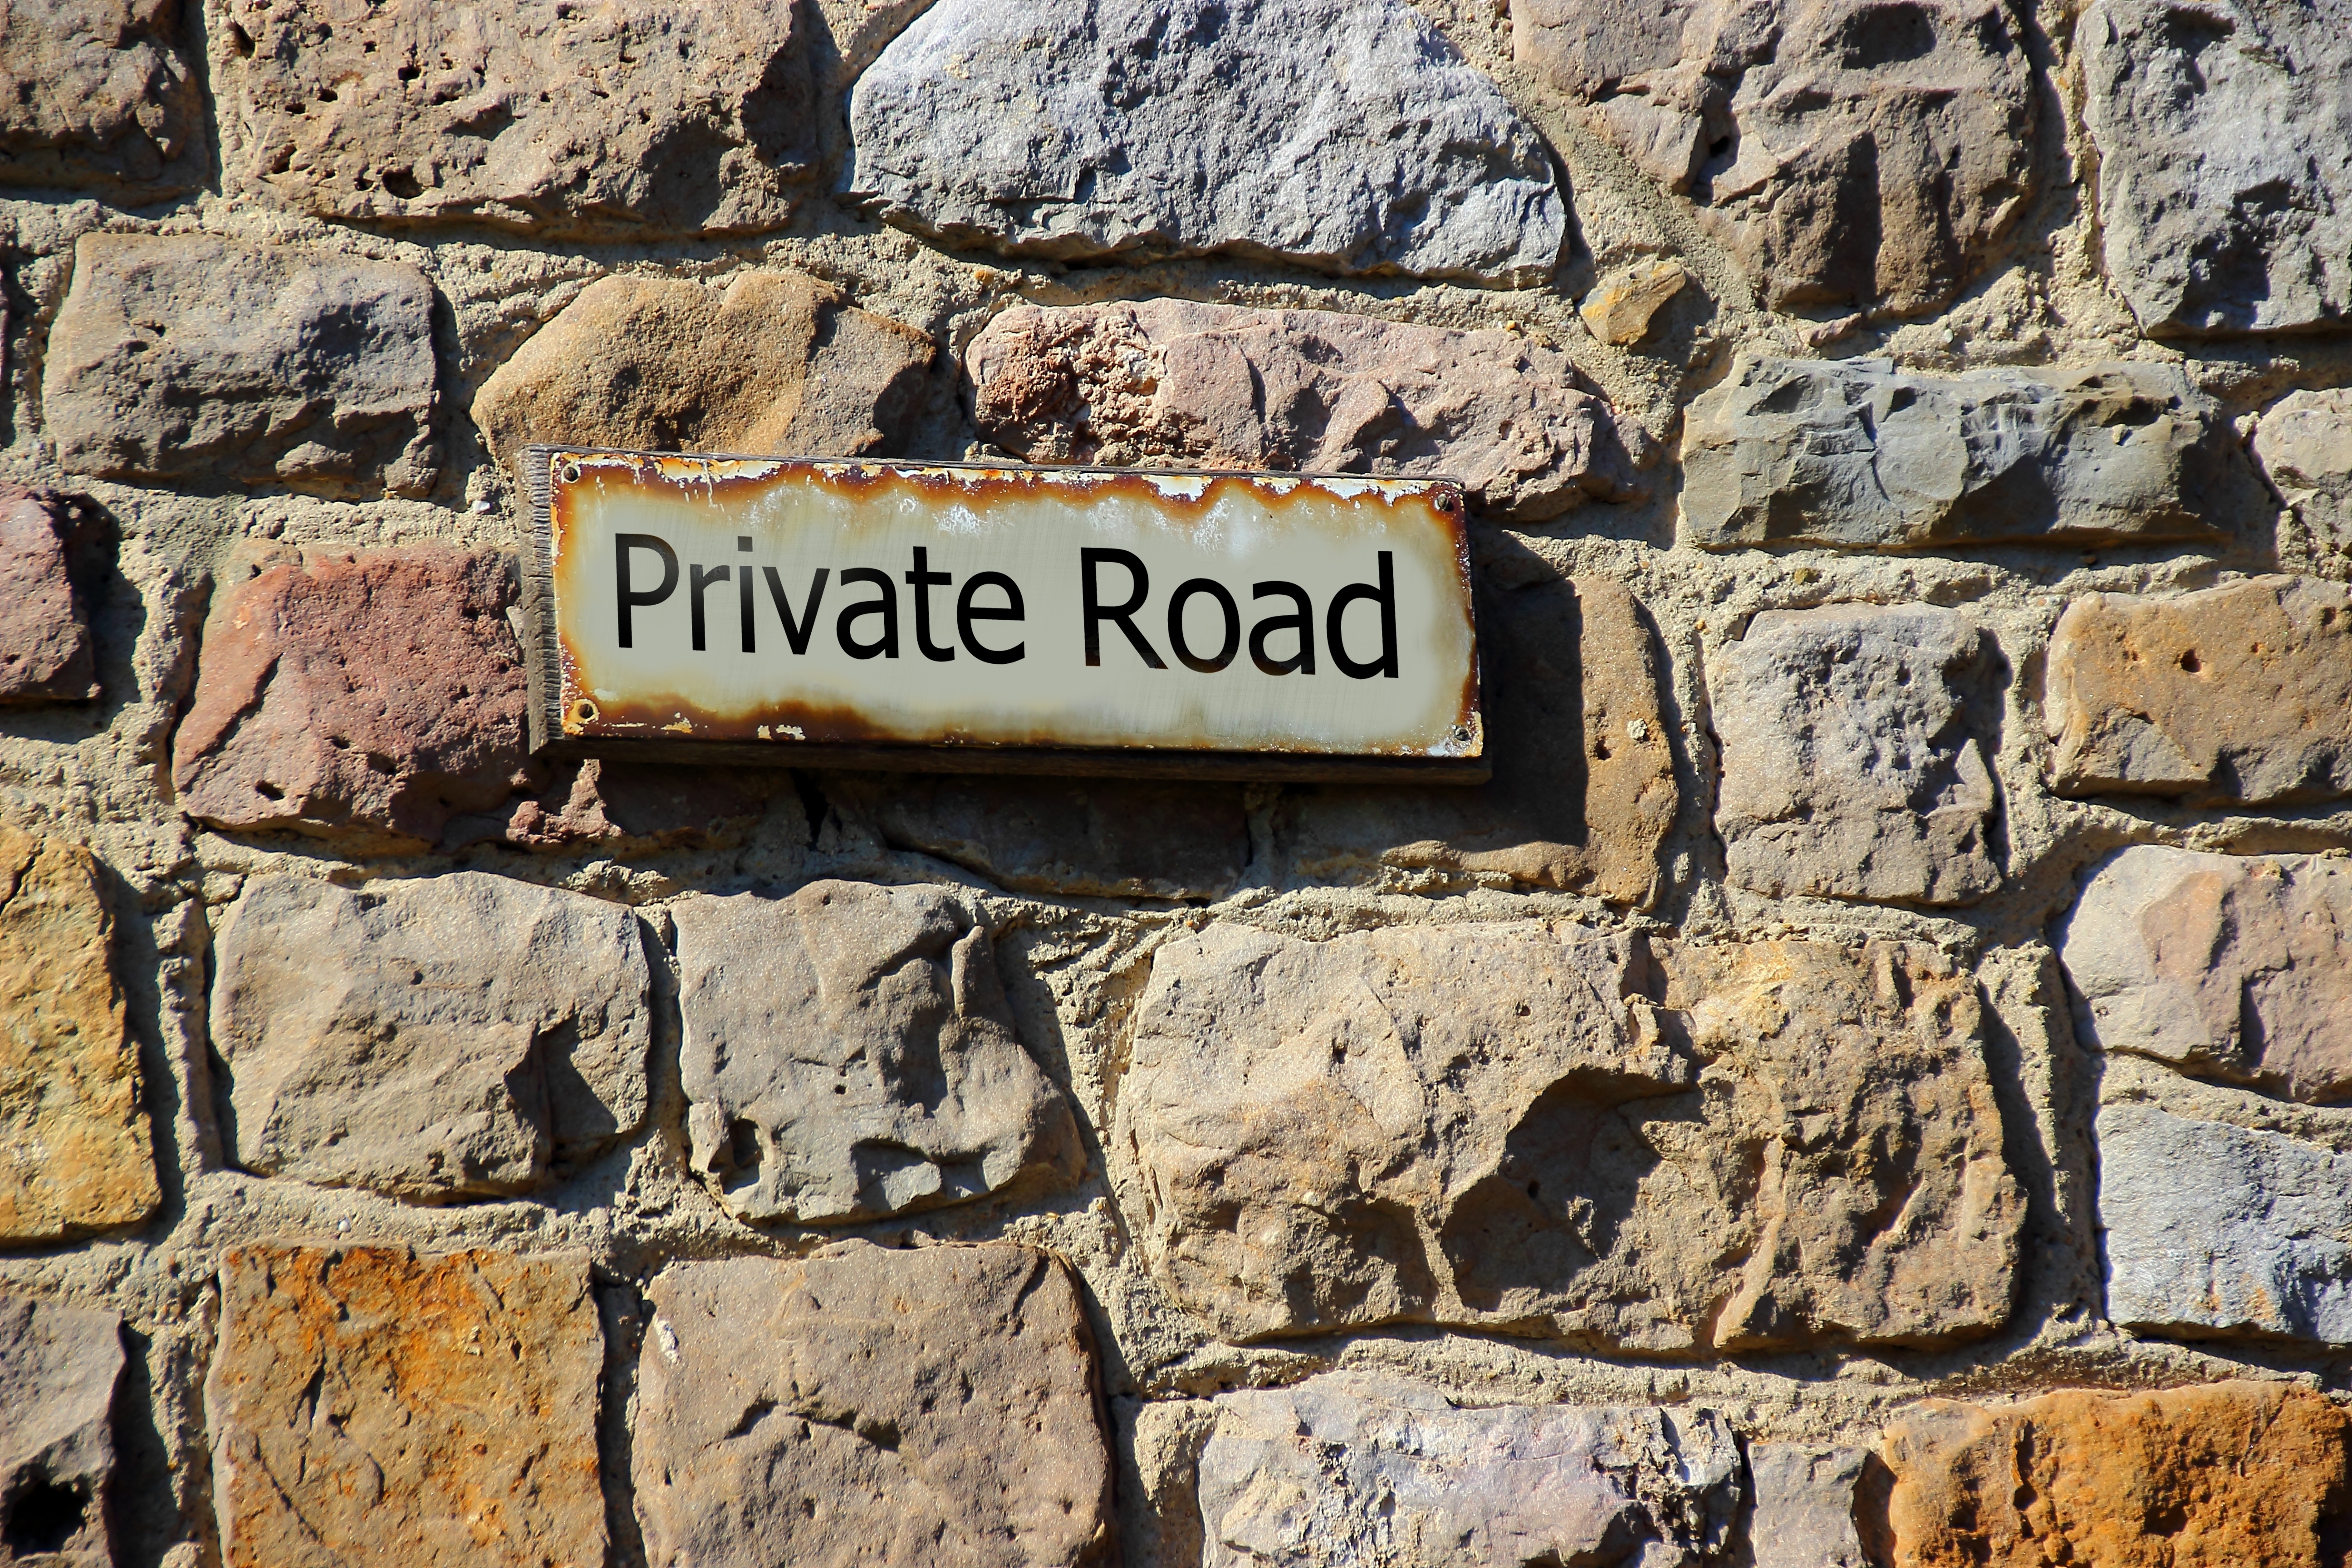
rock, wall, sign, property, street sign, stone wall, brick, material, note, geology, temple, ruins, shield, history, private, demarcation, ancient history, private road, private thing